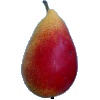
Label: Pear 2